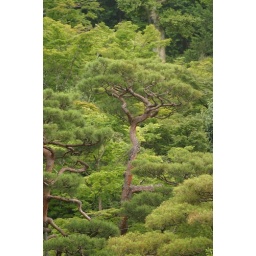
pine tree in Ginkakuji